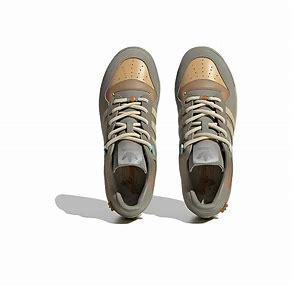
Brand: adidas
Model: Rivalry Skate